Nishihara, Okinawa

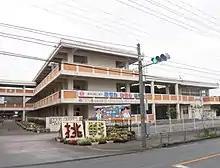
Nishihara Junior High School

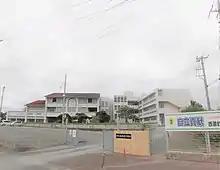
Nishihara Higashi Junior High School

There is also a nationally-controlled elementary school, Elementary School Attached to the College of Education, University of the Ryukyus.